James Mackay (New Zealand politician, born 1804)

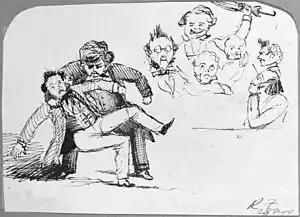
Sewell overwhelming Mackay, with Fitzherbert (hand covering mouth) looking on

Mackay is noted for his support of the Acting Governor, Robert Wynyard, who argued that it was not possible for Parliament to assume responsibility for governing New Zealand without royal assent. When Parliament disagreed, Wynyard officially prorogued it. Parliament responded by suspending its own standing orders. These orders required that messages from the Governor take precedence over other Parliamentary business.